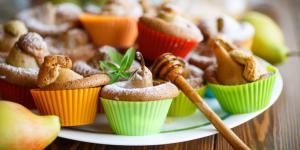
magdalenas caseras rellanas